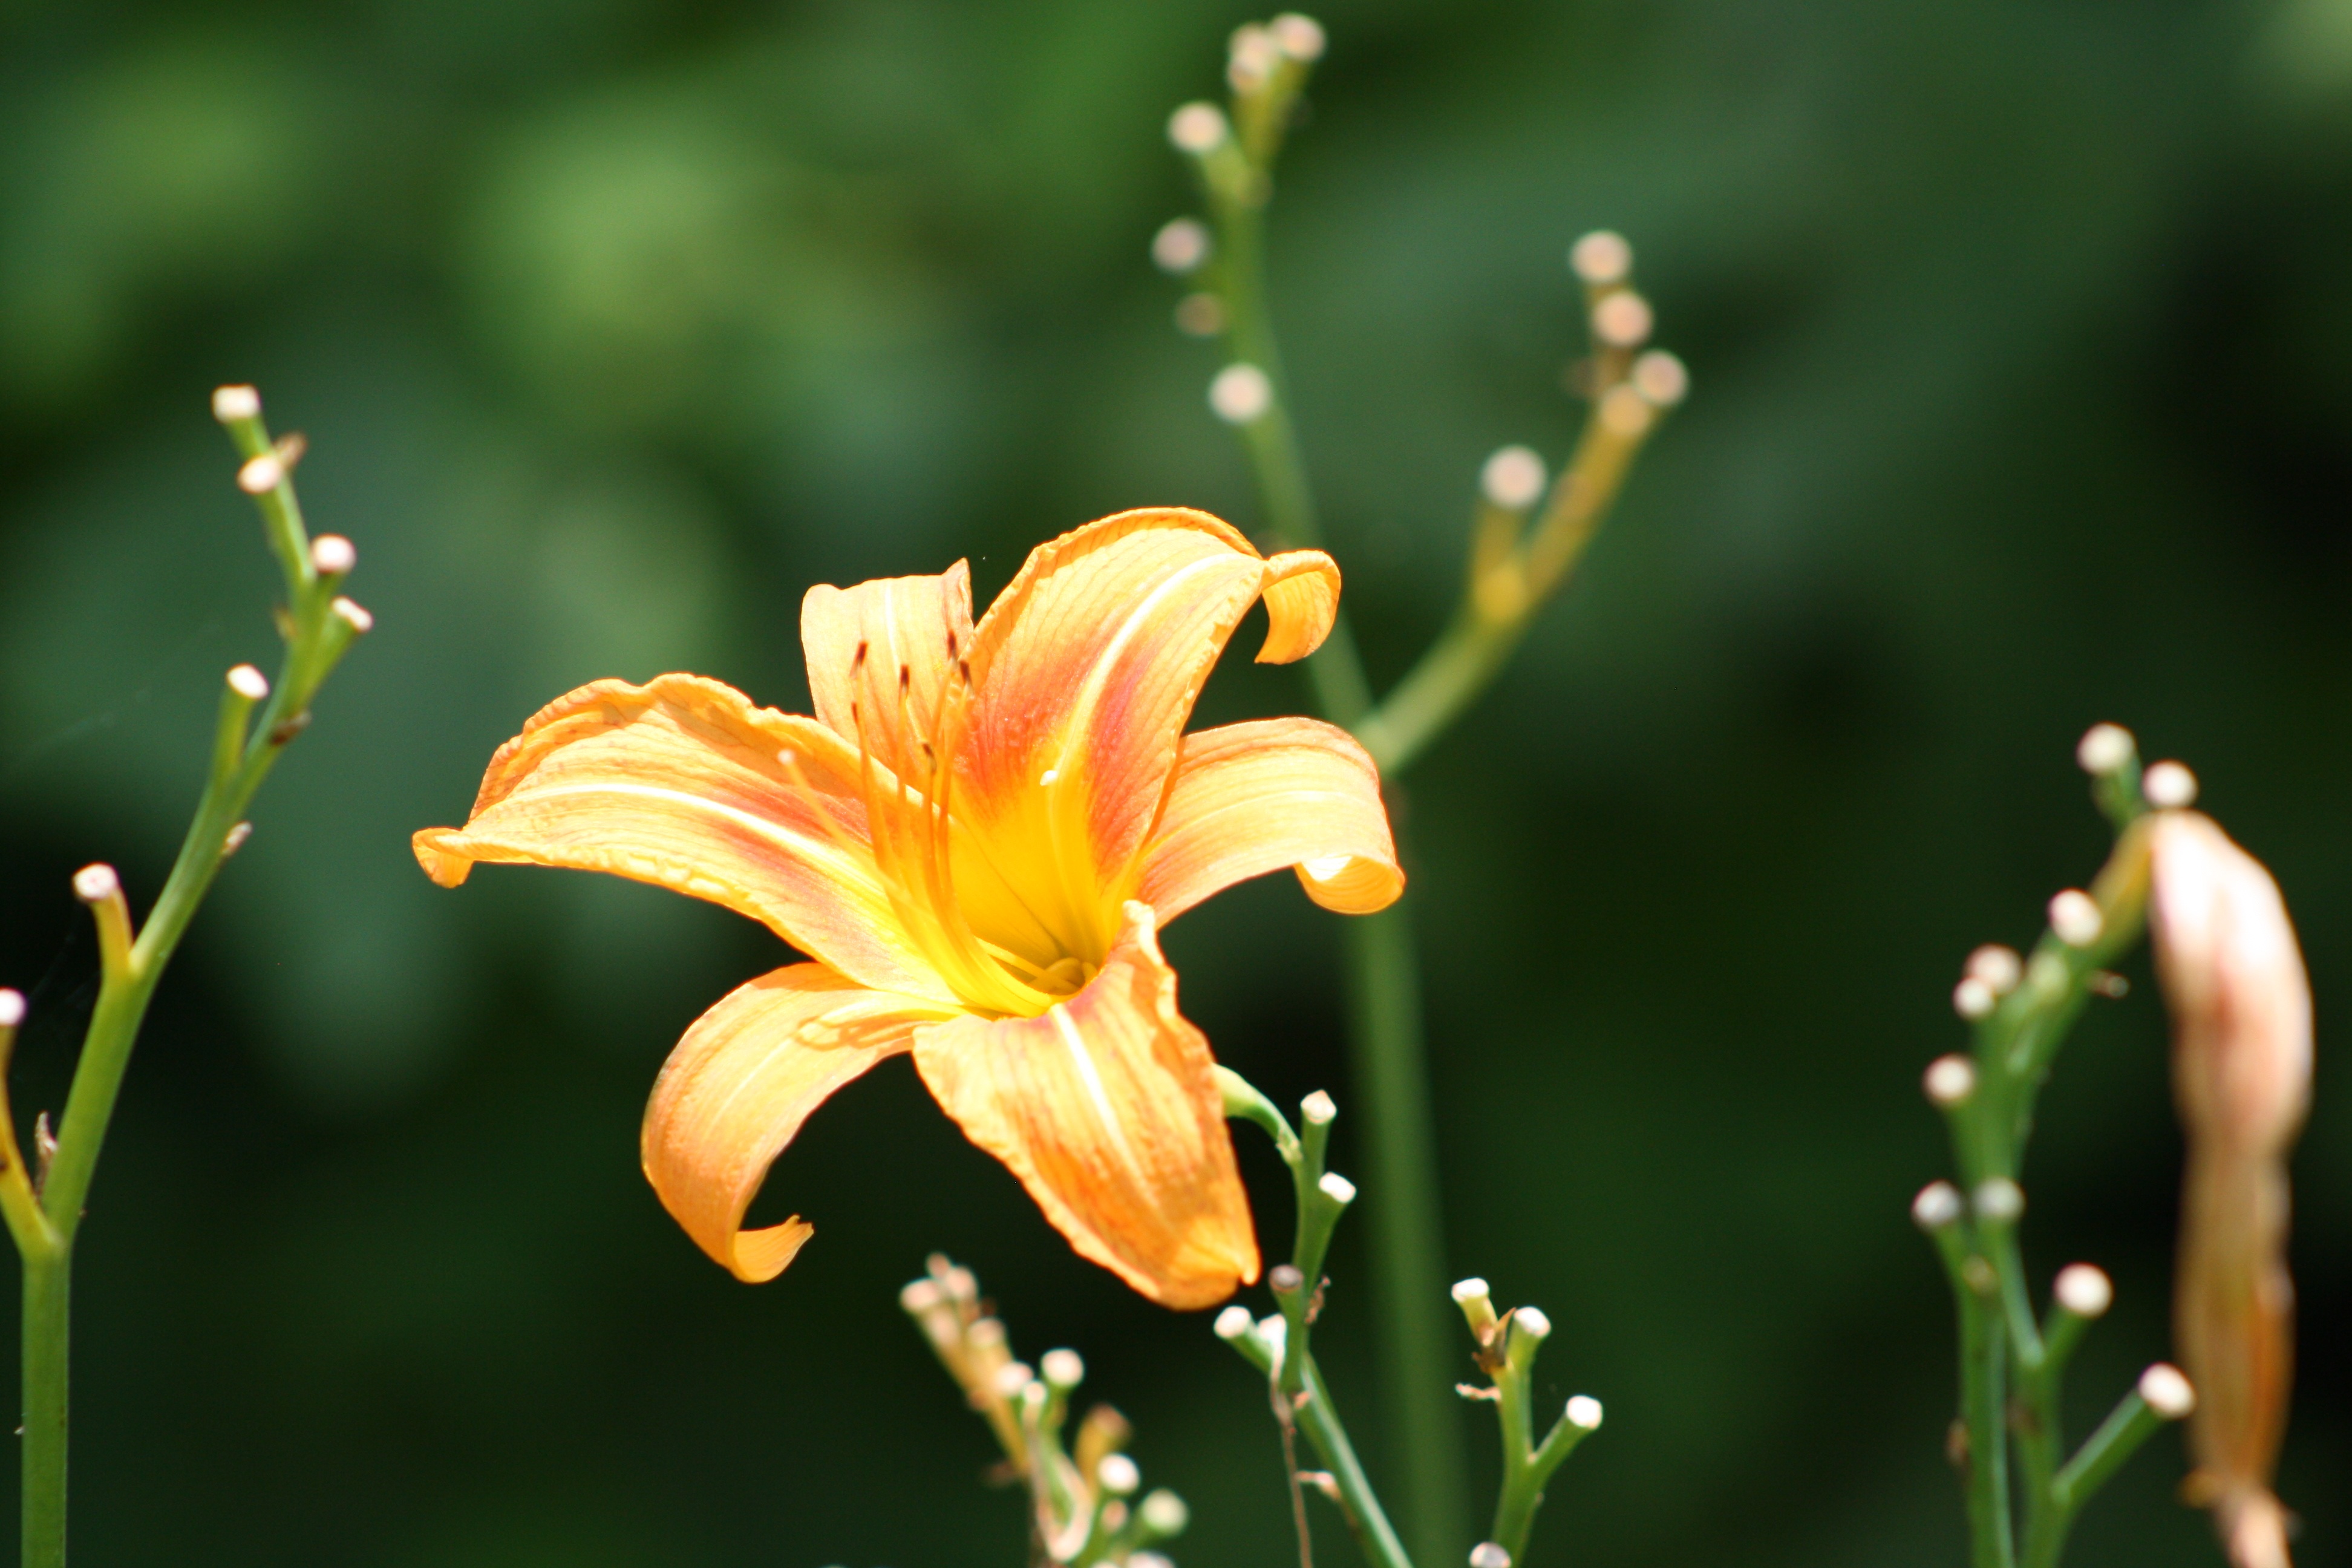
water, nature, grass, blossom, plant, photography, meadow, leaf, flower, petal, summer, wild, orange, green, botany, yellow, garden, flora, season, wildflower, close up, day, lily, daylily, macro photography, flowering plant, plant stem, land plant